Virabhadrasana

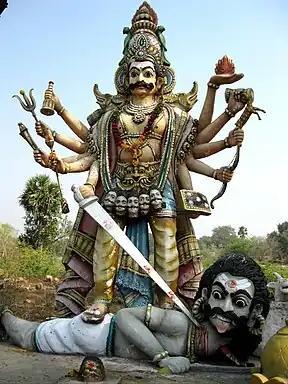
The mythical warrior Virabhadra, his many arms symbolising his powers

One version of the myth of Virabhadra is that the powerful priest Daksha made a great yagna (ritual sacrifice) but did not invite his youngest daughter Sati and her husband Shiva, the supreme ruler of the universe. Sati found out and decided to go alone to the yagna. When she arrived, Sati entered into an argument with her father. Unable to withstand his insults, she spoke a vow to her father, "Since it was you who gave me this body, I no longer wish to be associated with it." She walked to the fire and threw herself in. When Shiva heard of Sati's death, he was devastated. He pulled out a lock of his hair and beat it into the ground, where up rose a powerful Warrior. Shiva named this warrior Virabhadra and ordered him to go to the yagna and destroy Daksha and all his guests.